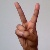
The image shows a hand gesture representing the letter 'V' in Indian Sign Language.